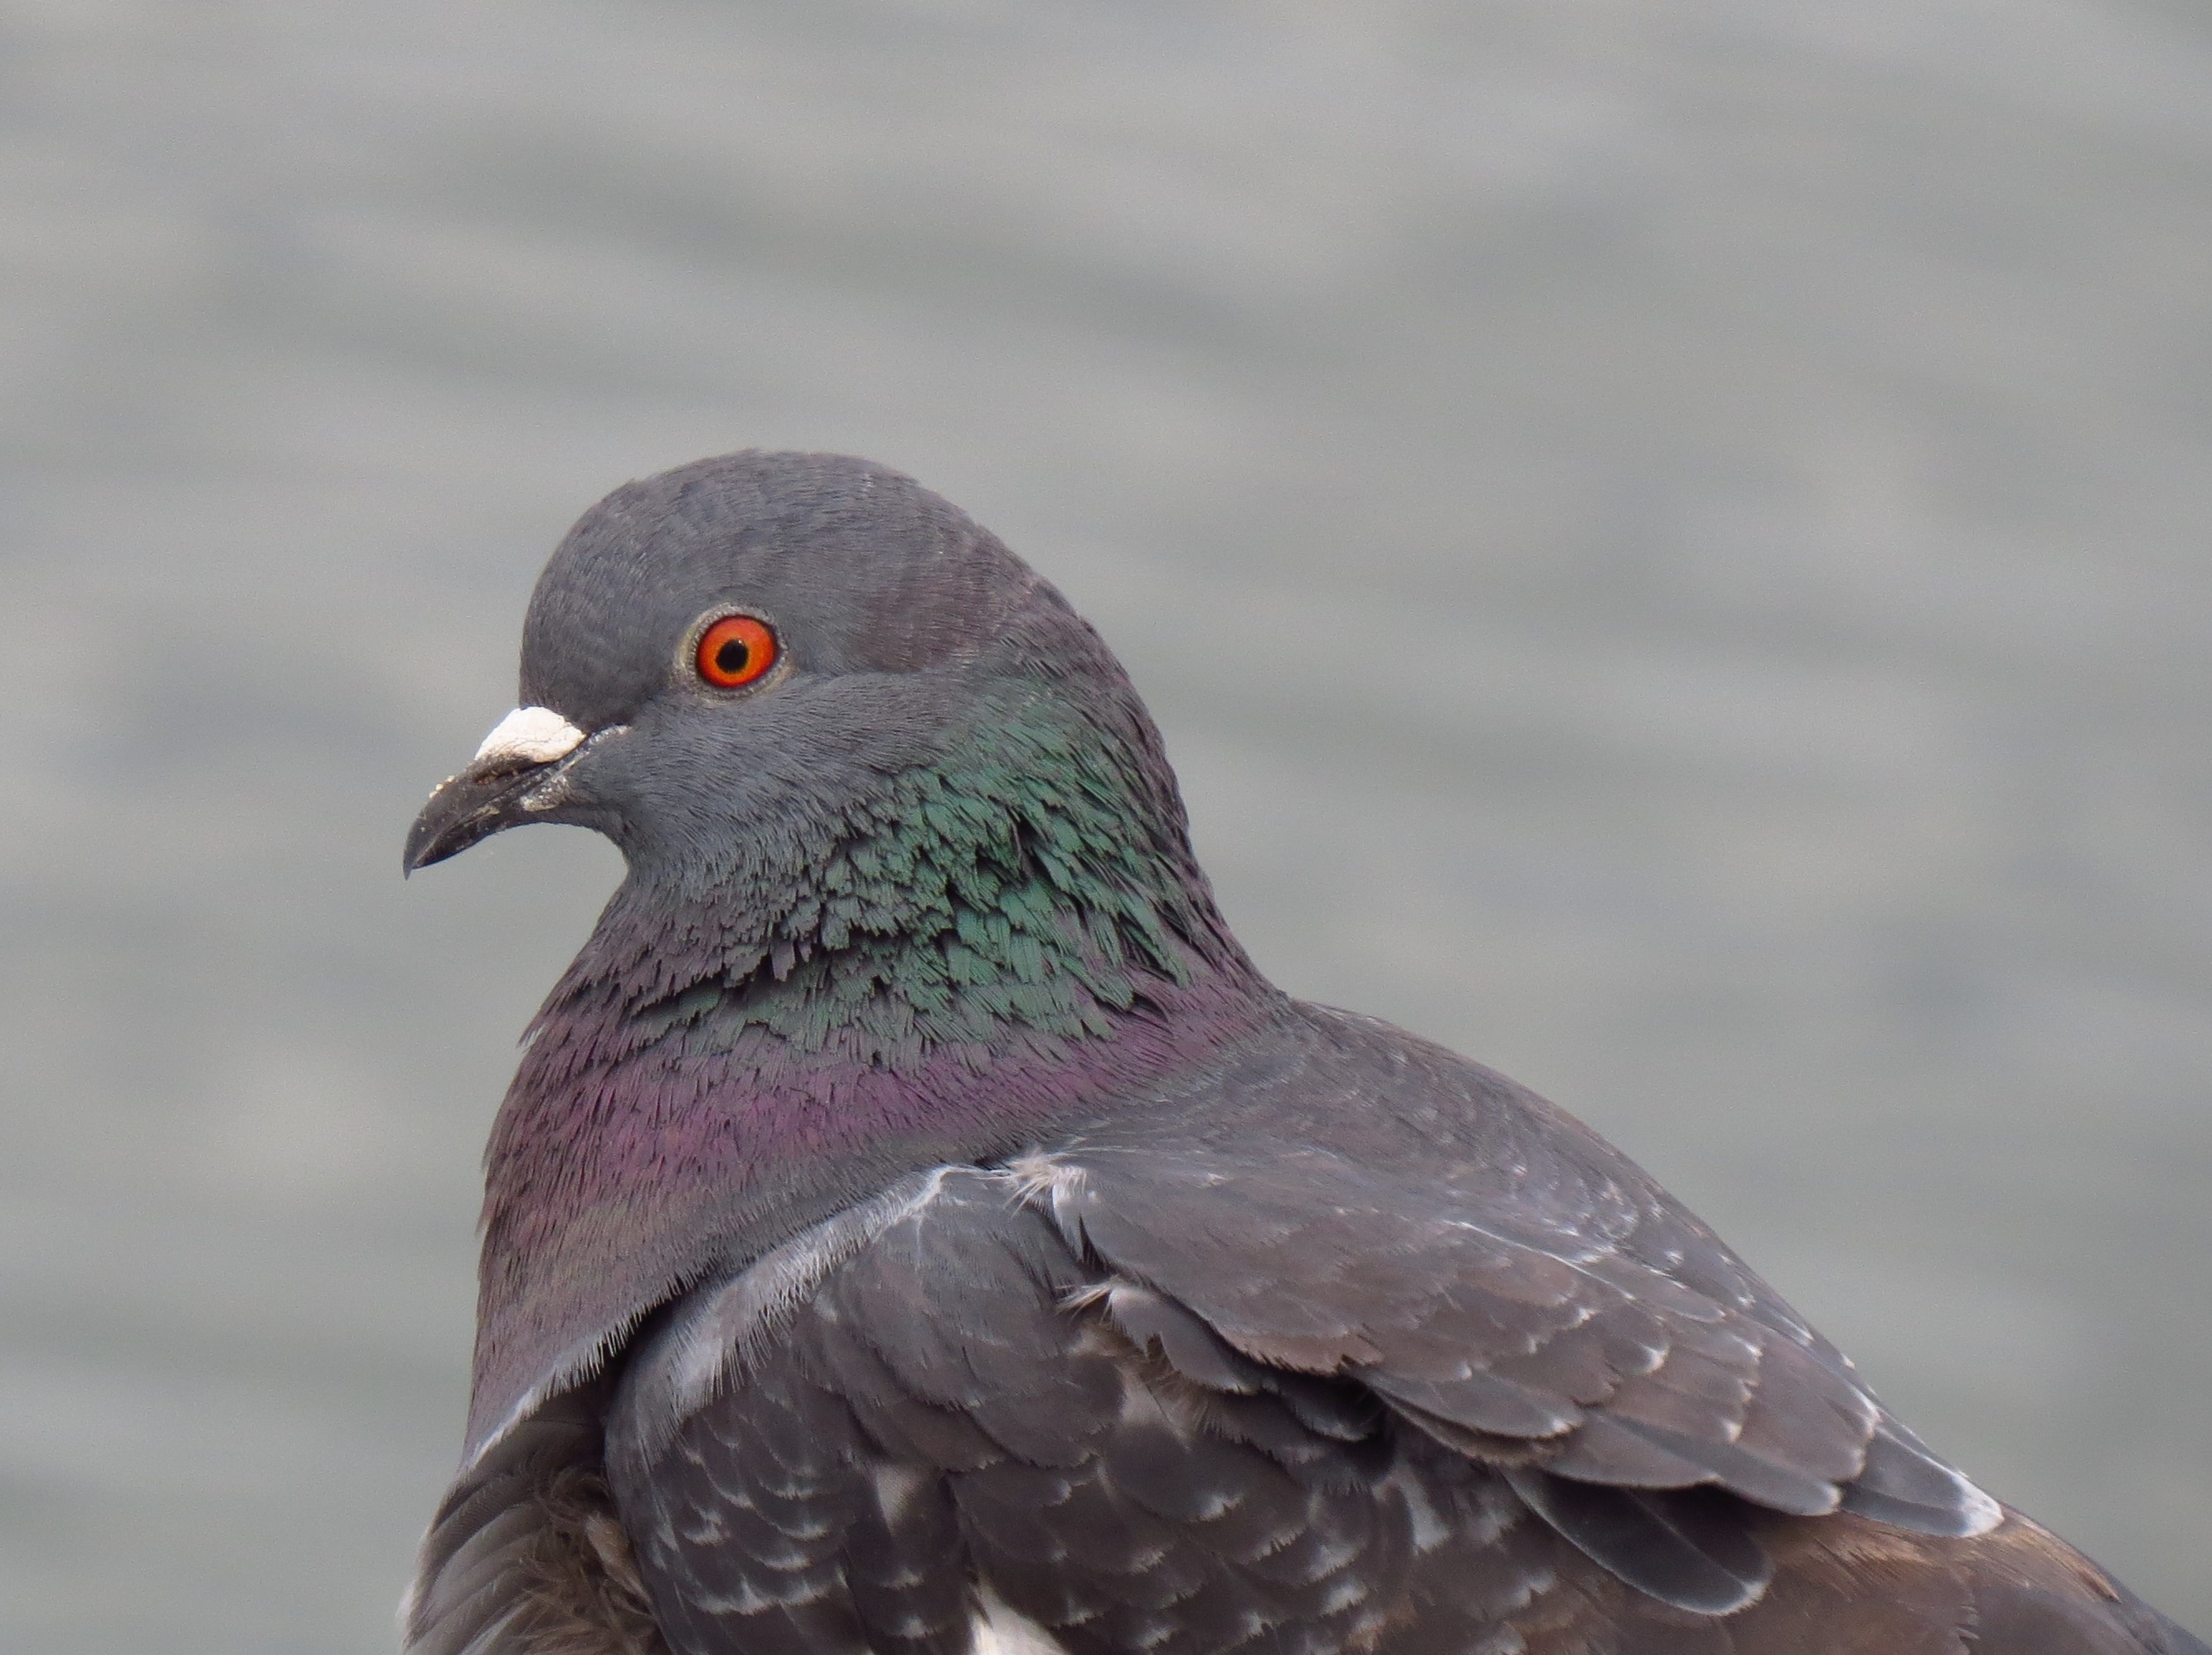
bird, wing, animal, wildlife, wild, green, beak, blue, fauna, close up, grey, pigeon, feathers, head, dove, vertebrate, tame, nuisance, pigeons and doves, cinclidae, stock dove